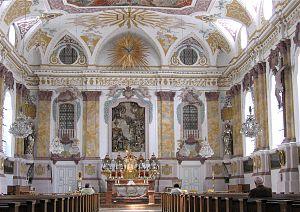
La Bürgersaalkirche ou église de la Salle des Bourgeois est une église catholique du centre historique de Munich en Bavière. La Salle de réunion elle-même a été construite en 1709-1710 d'après les plans de Giovanni Antonio Viscardi et a été consacrée pour le culte en 1778.